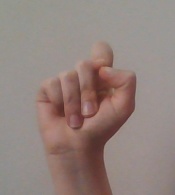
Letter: fa